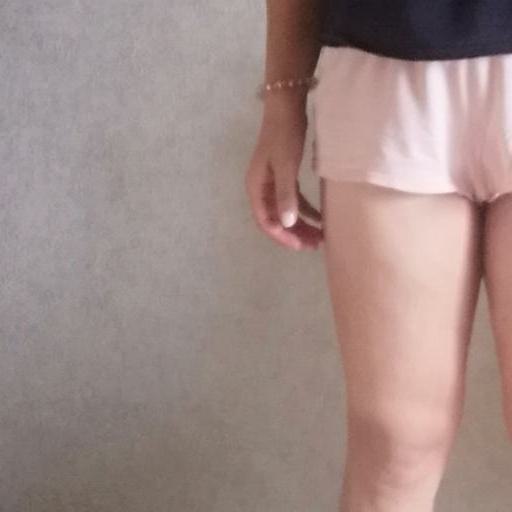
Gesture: no_gesture